Question: Where is the blue bedspread?
Tambaya: Ina shuɗi zanin gado?
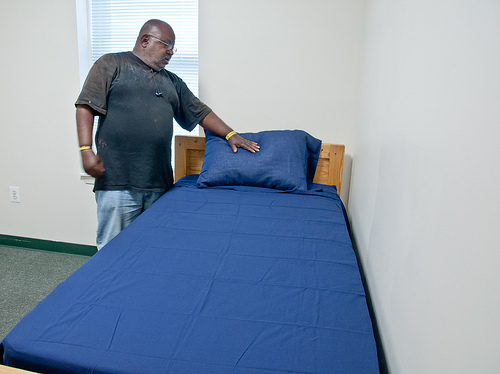
Answer: On the bed.
Amsa: Akan gado.